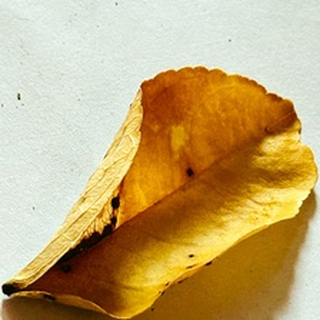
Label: lemon_dry_leaf